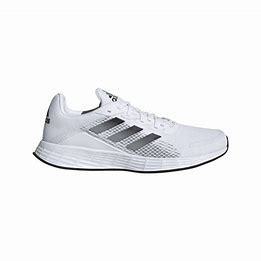
Brand: Adidas
Model: Duramo SL